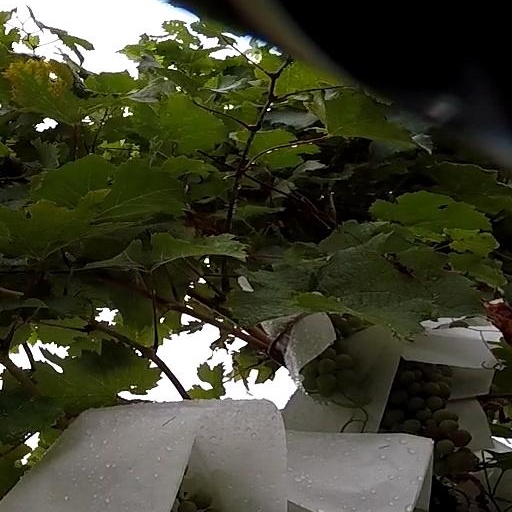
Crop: grape